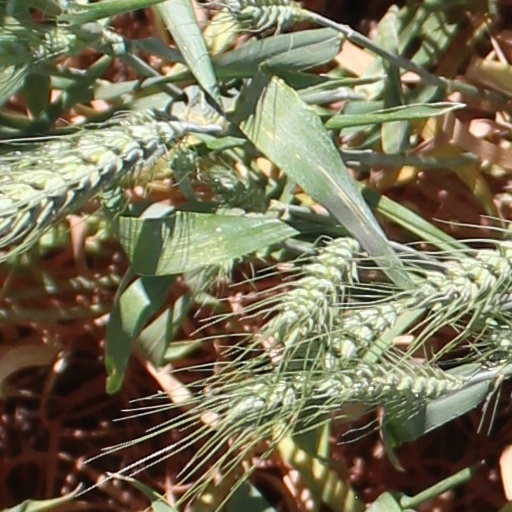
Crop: wheat